John B. Hymer

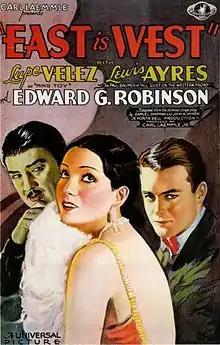
Poster for "East Is West" (1930)

John Bard Hymer (1875 – 1953) was an American playwright and actor, from Kentucky and active in Los Angeles. He was known for his blackface vaudeville and stage performances, most notably in "The Clansman" (1906), "'Ostler Joe" (c. 1912), and the Tom Walker series which included "Tom Walker in Dixie" (1919). Hymer was a prominent member of the Lakewood Theatre Colony in Maine. His touring stock company was John B. Hymer and Co..